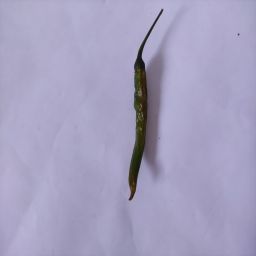
Crop: Chile Pepper
Quality: Old